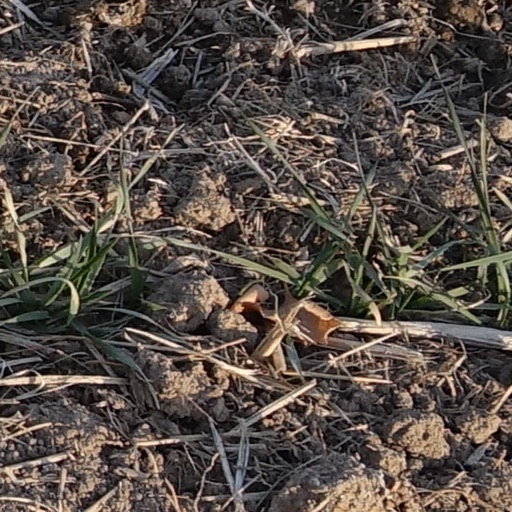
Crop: wheat